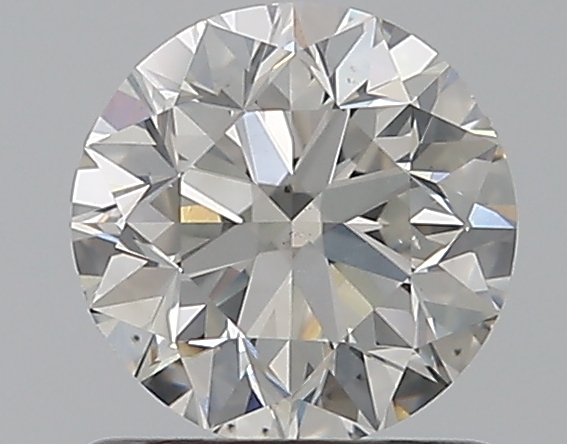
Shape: round
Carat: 1
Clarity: SI1
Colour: H
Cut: VG
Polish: EX
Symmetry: VG
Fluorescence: F
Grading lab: GIA
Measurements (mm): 6.18 x 6.25 x 4.04